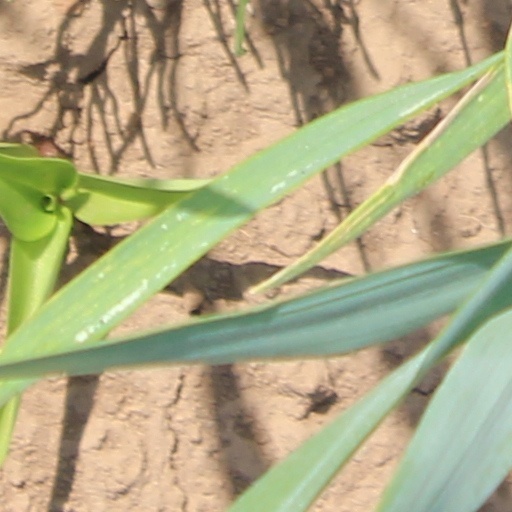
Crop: wheat